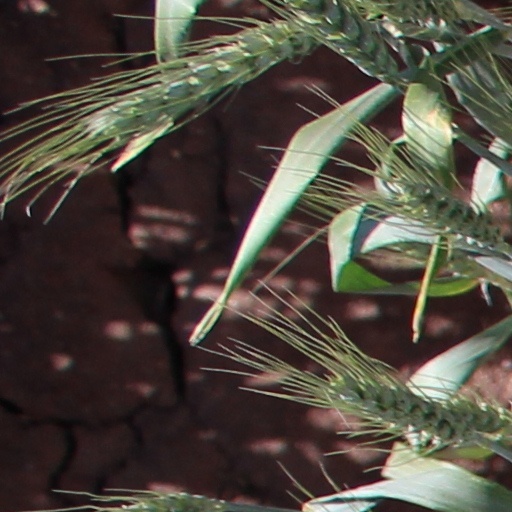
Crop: wheat